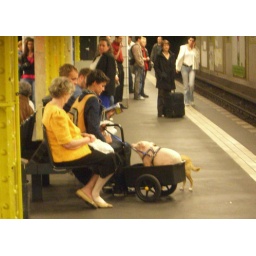
A pig in a box